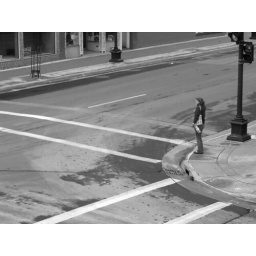
Woman waiting to cross street in downtown La Crosse, Wisconsin, USA.